2012 NASCAR Nationwide Series

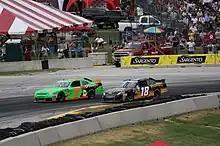
The Sargento 200 at Road America in June

Following the second off weekend, the series returned to action at Michigan, where Logano once again dominated the race, holding off Buescher to grab his second consecutive victory. The following week at Road America, Nelson Piquet Jr. dominated the race from pole, grabbing his first Nationwide win and becoming the first Brazilian to win in one of NASCAR's top three divisions. At Kentucky, Austin Dillon dominated the race, easily holding off the field to take his first career Nationwide win and becoming the first rookie winner since Juan Pablo Montoya. Dillon took over the points lead, but lost it after failing post-race inspection. When the series returned to Daytona, multiple Big Ones took out most of the contenders. However, Kurt Busch stayed out front and pulled a last lap pass on Joey Logano to take his second win of the season. The series headed to Chicago, where Stenhouse dominated most of the day, but a decision to stay out when the leaders pitted on lap 130 cost him later. On lap 166, Stenhouse pitted, handing the lead to points leader Sadler. Sadler managed to hold off both Stenhouse and Illinois native Justin Allgaier on a green-white-checkered to take his third win of the season and win the Nationwide Dash 4 Cash bonus.